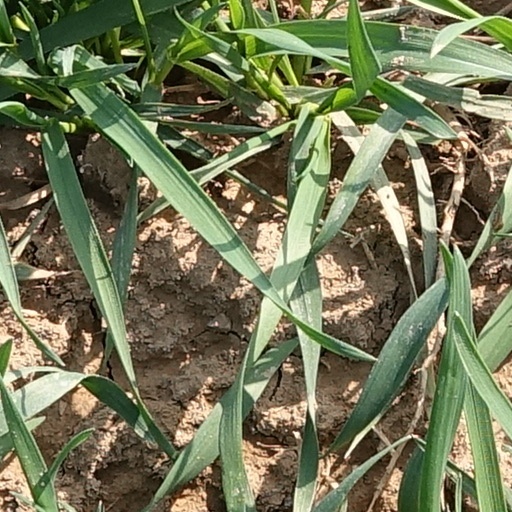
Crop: wheat